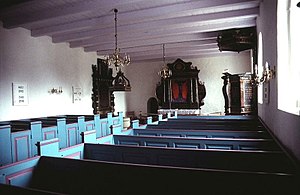
Resen Kirke (Skive Kommune)
Kirkerummet set mod øst
Resen Kirke, (Skive Kommune), kirkerummet
Resen Kirke er en kirke beliggende i købstaden Skive. Navnet Resen kommer sandsynligvis af det oldnordiske "Risâ", som betyder "stå op", "rejse sig". Kirken ligger på sognets højeste punkt og tjente i ældre tid som sømærke.